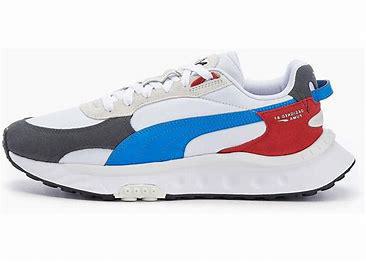
Brand: Puma
Model: Wild Rider